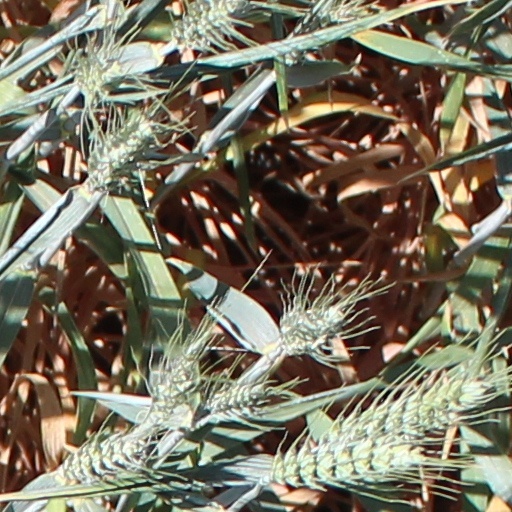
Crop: wheat